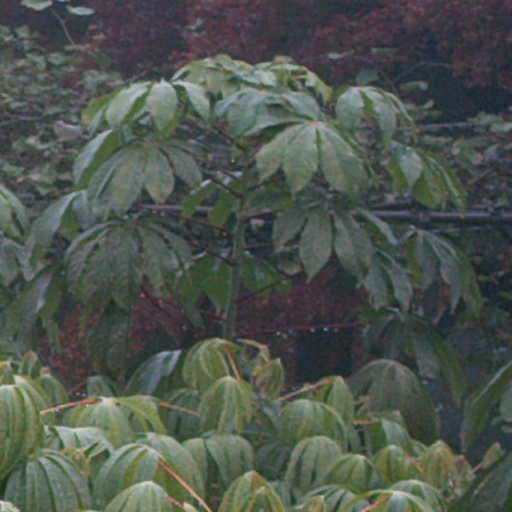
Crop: cassava